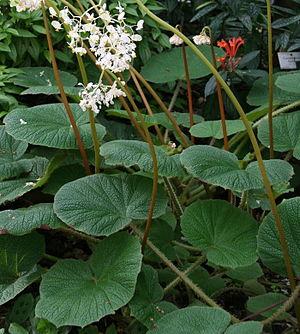
Begonia acida est une espèce de plantes de la famille des Begoniaceae. Ce bégonia arbustif est originaire du Brésil.